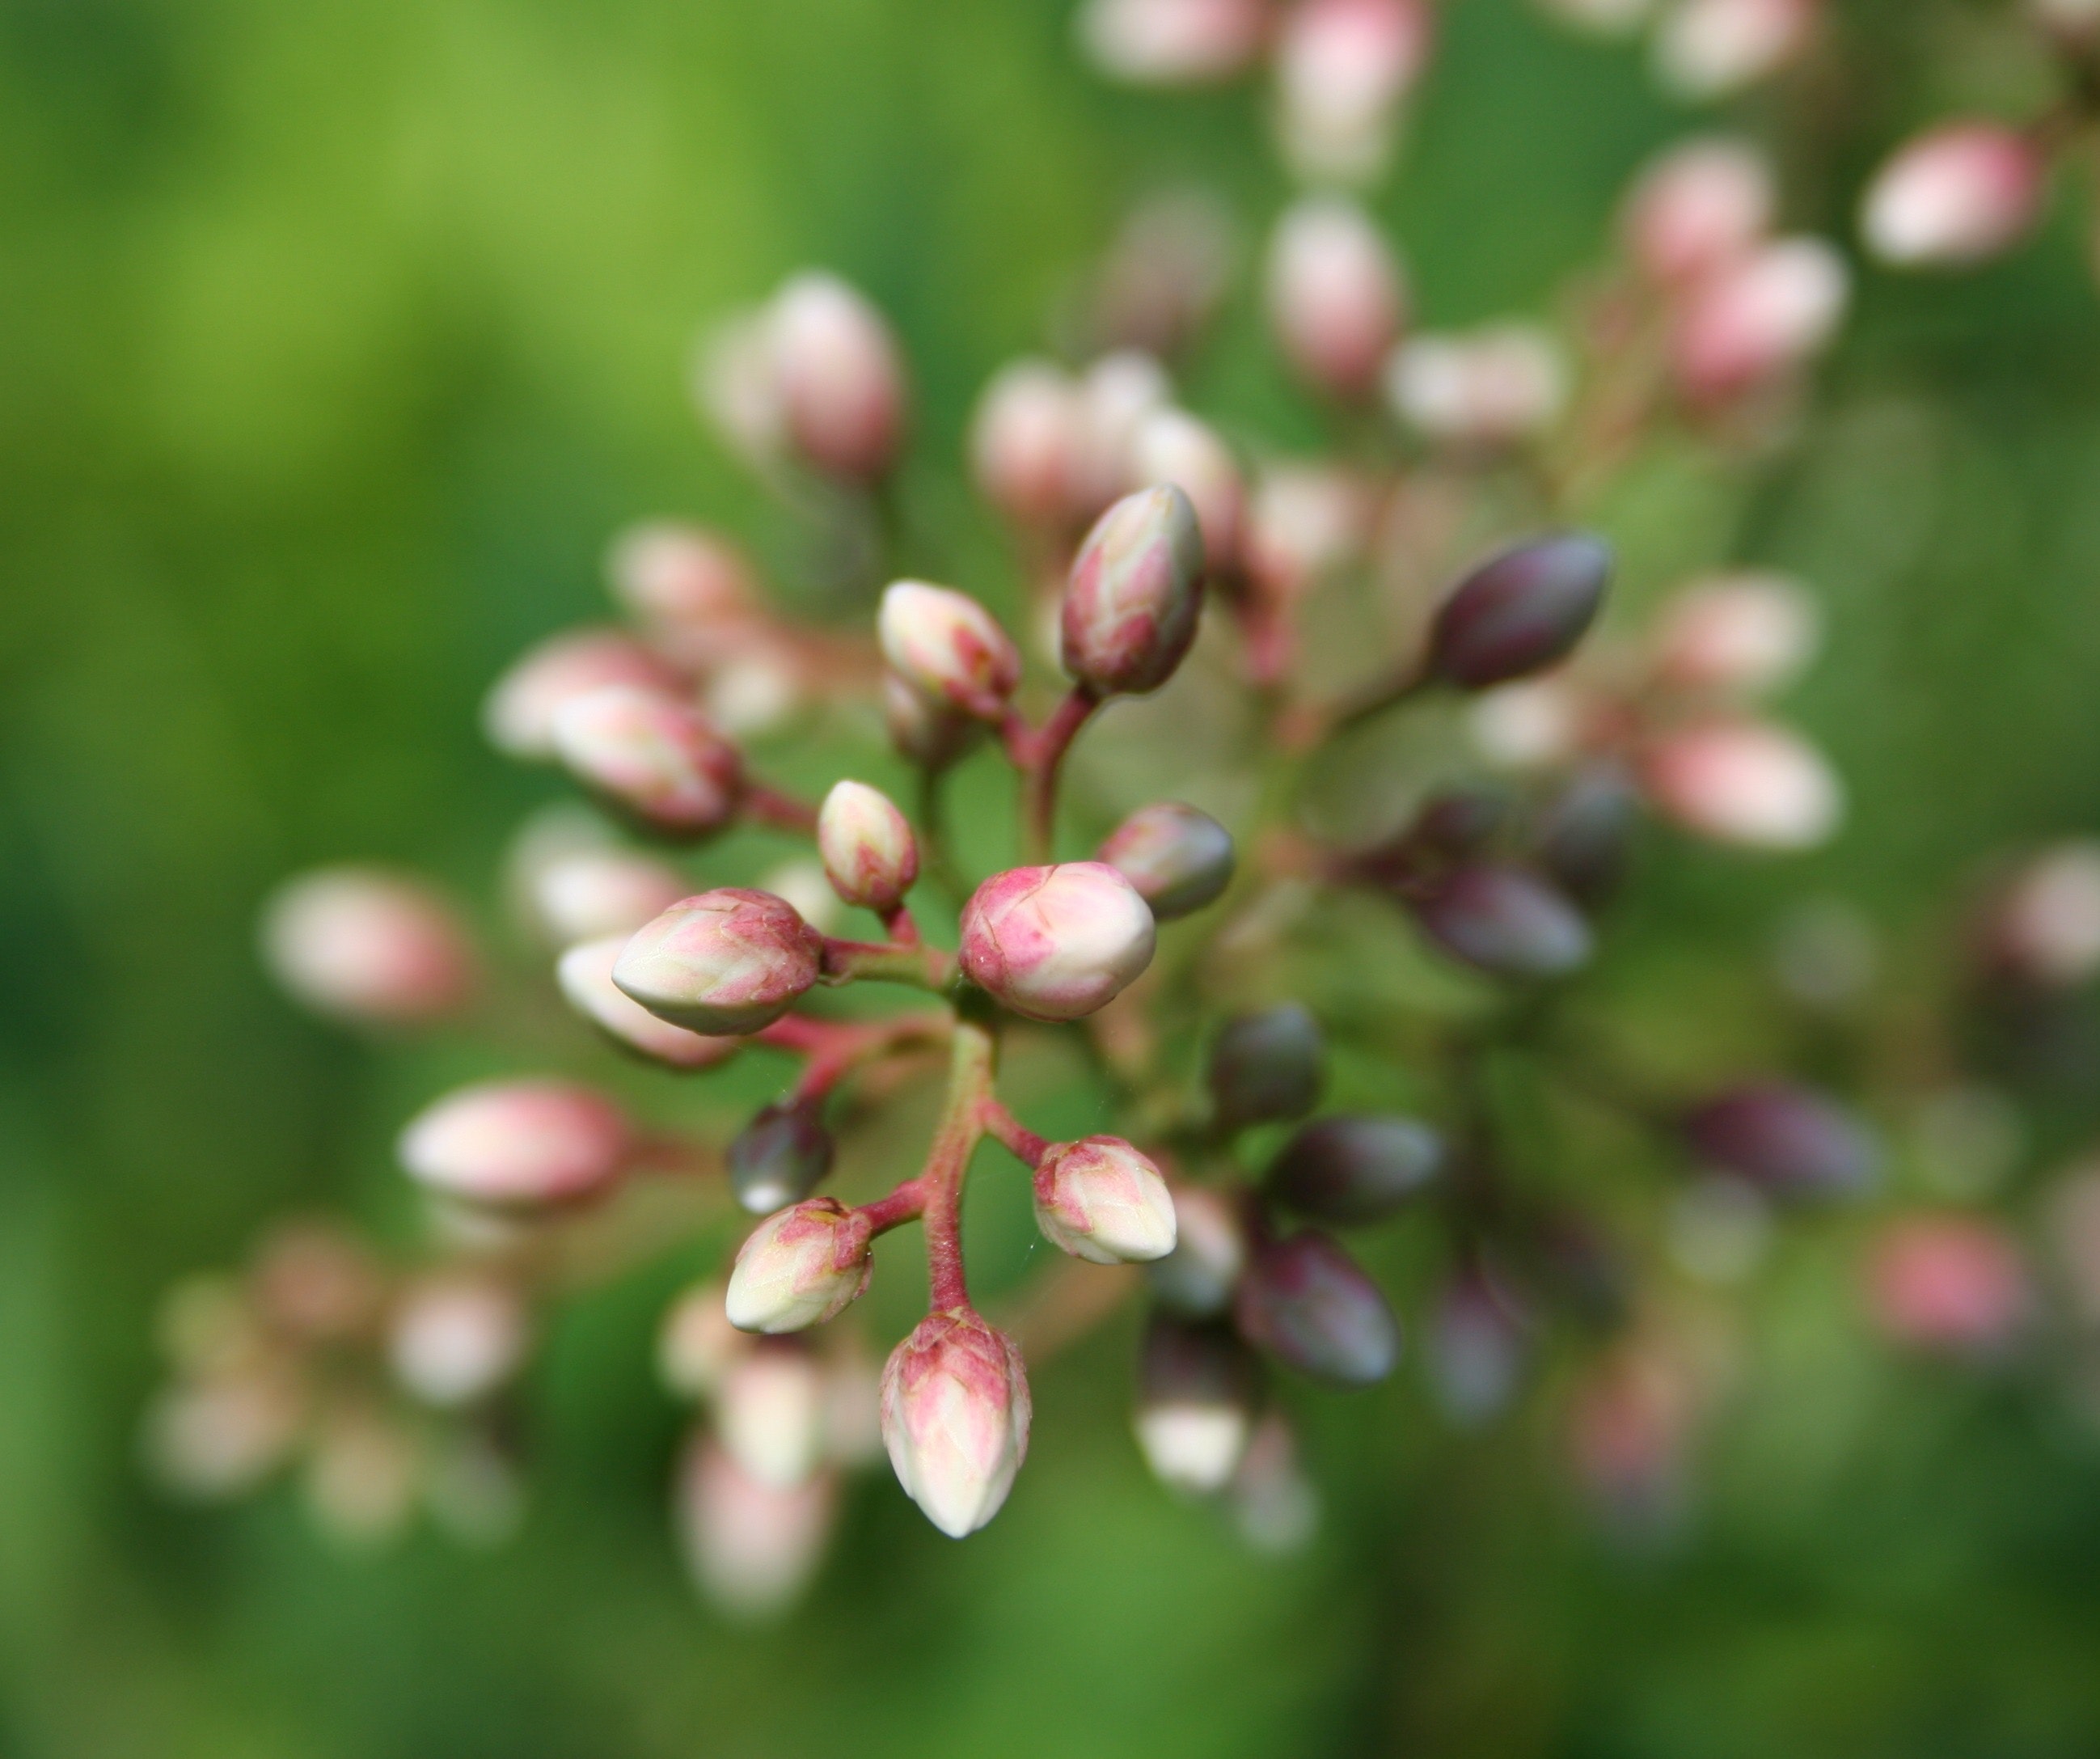
flower, plant, pink, spring, botany, flowering plant, close up, bud, grass, photography, blossom, macro photography, plant stem, wildflower